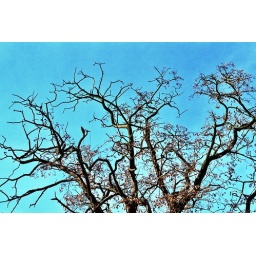
tree in the sky